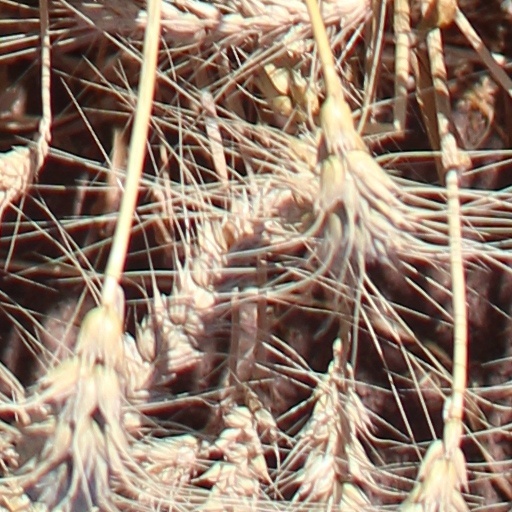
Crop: wheat